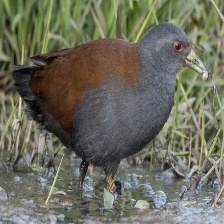
Species: BLACK TAIL CRAKE
Scientific name: AMAURORNIS BICOLOR